Djoomart Otorbaev

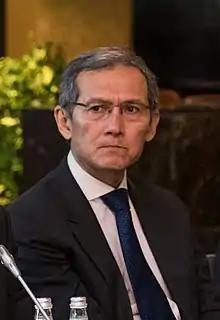
Otorbaev in 2018

Djoomart Otorbaev ( born 18 August 1955) was the Prime Minister of Kyrgyzstan. On 25 March 2014 he replaced Zhantoro Satybaldiyev as acting prime minister until a new government was formed. On 3 April 2014, he was officially named prime minister. On 23 April 2015 he resigned.